The Young Americans (film)

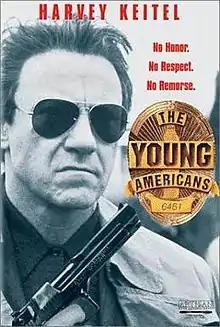
DVD cover

The Young Americans is a 1993 crime drama film directed by Danny Cannon in his directorial debut.